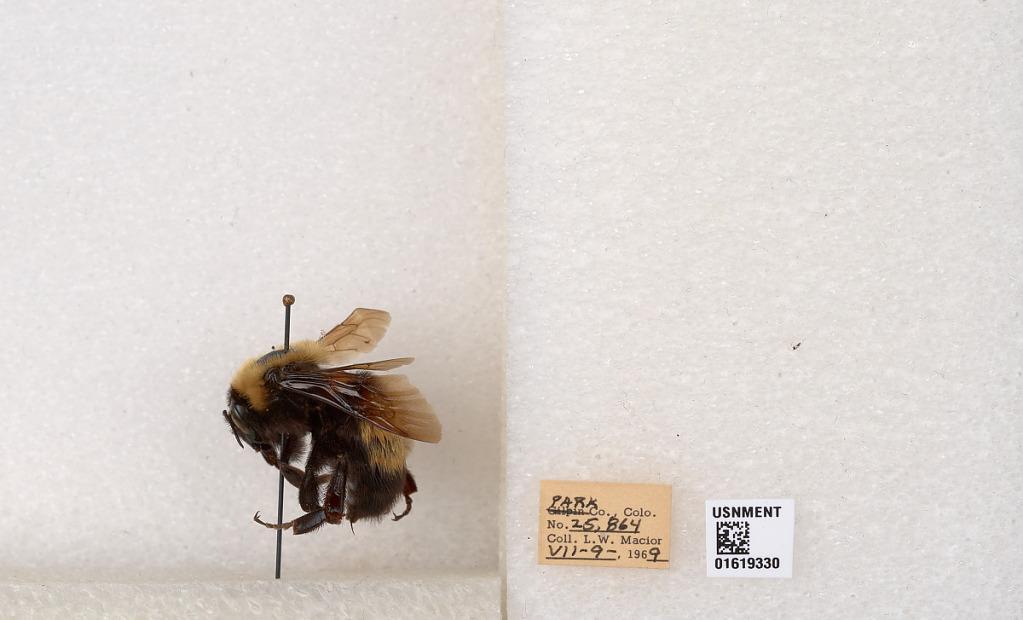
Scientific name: Bombus (Bombus) nevadensis Cresson